Gangrel

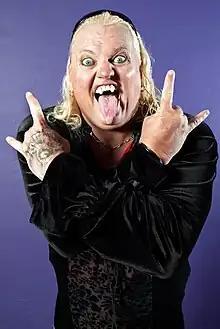
Gangrel in 2010

David William Heath (born February 16, 1969) is an American professional wrestler. He is best known for his appearances in the World Wrestling Federation (WWF) from 1998 to 2001 and intermittently throughout the mid-2000s under the ring name Gangrel. He has also made appearances for All Elite Wrestling (AEW).